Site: brandenburg
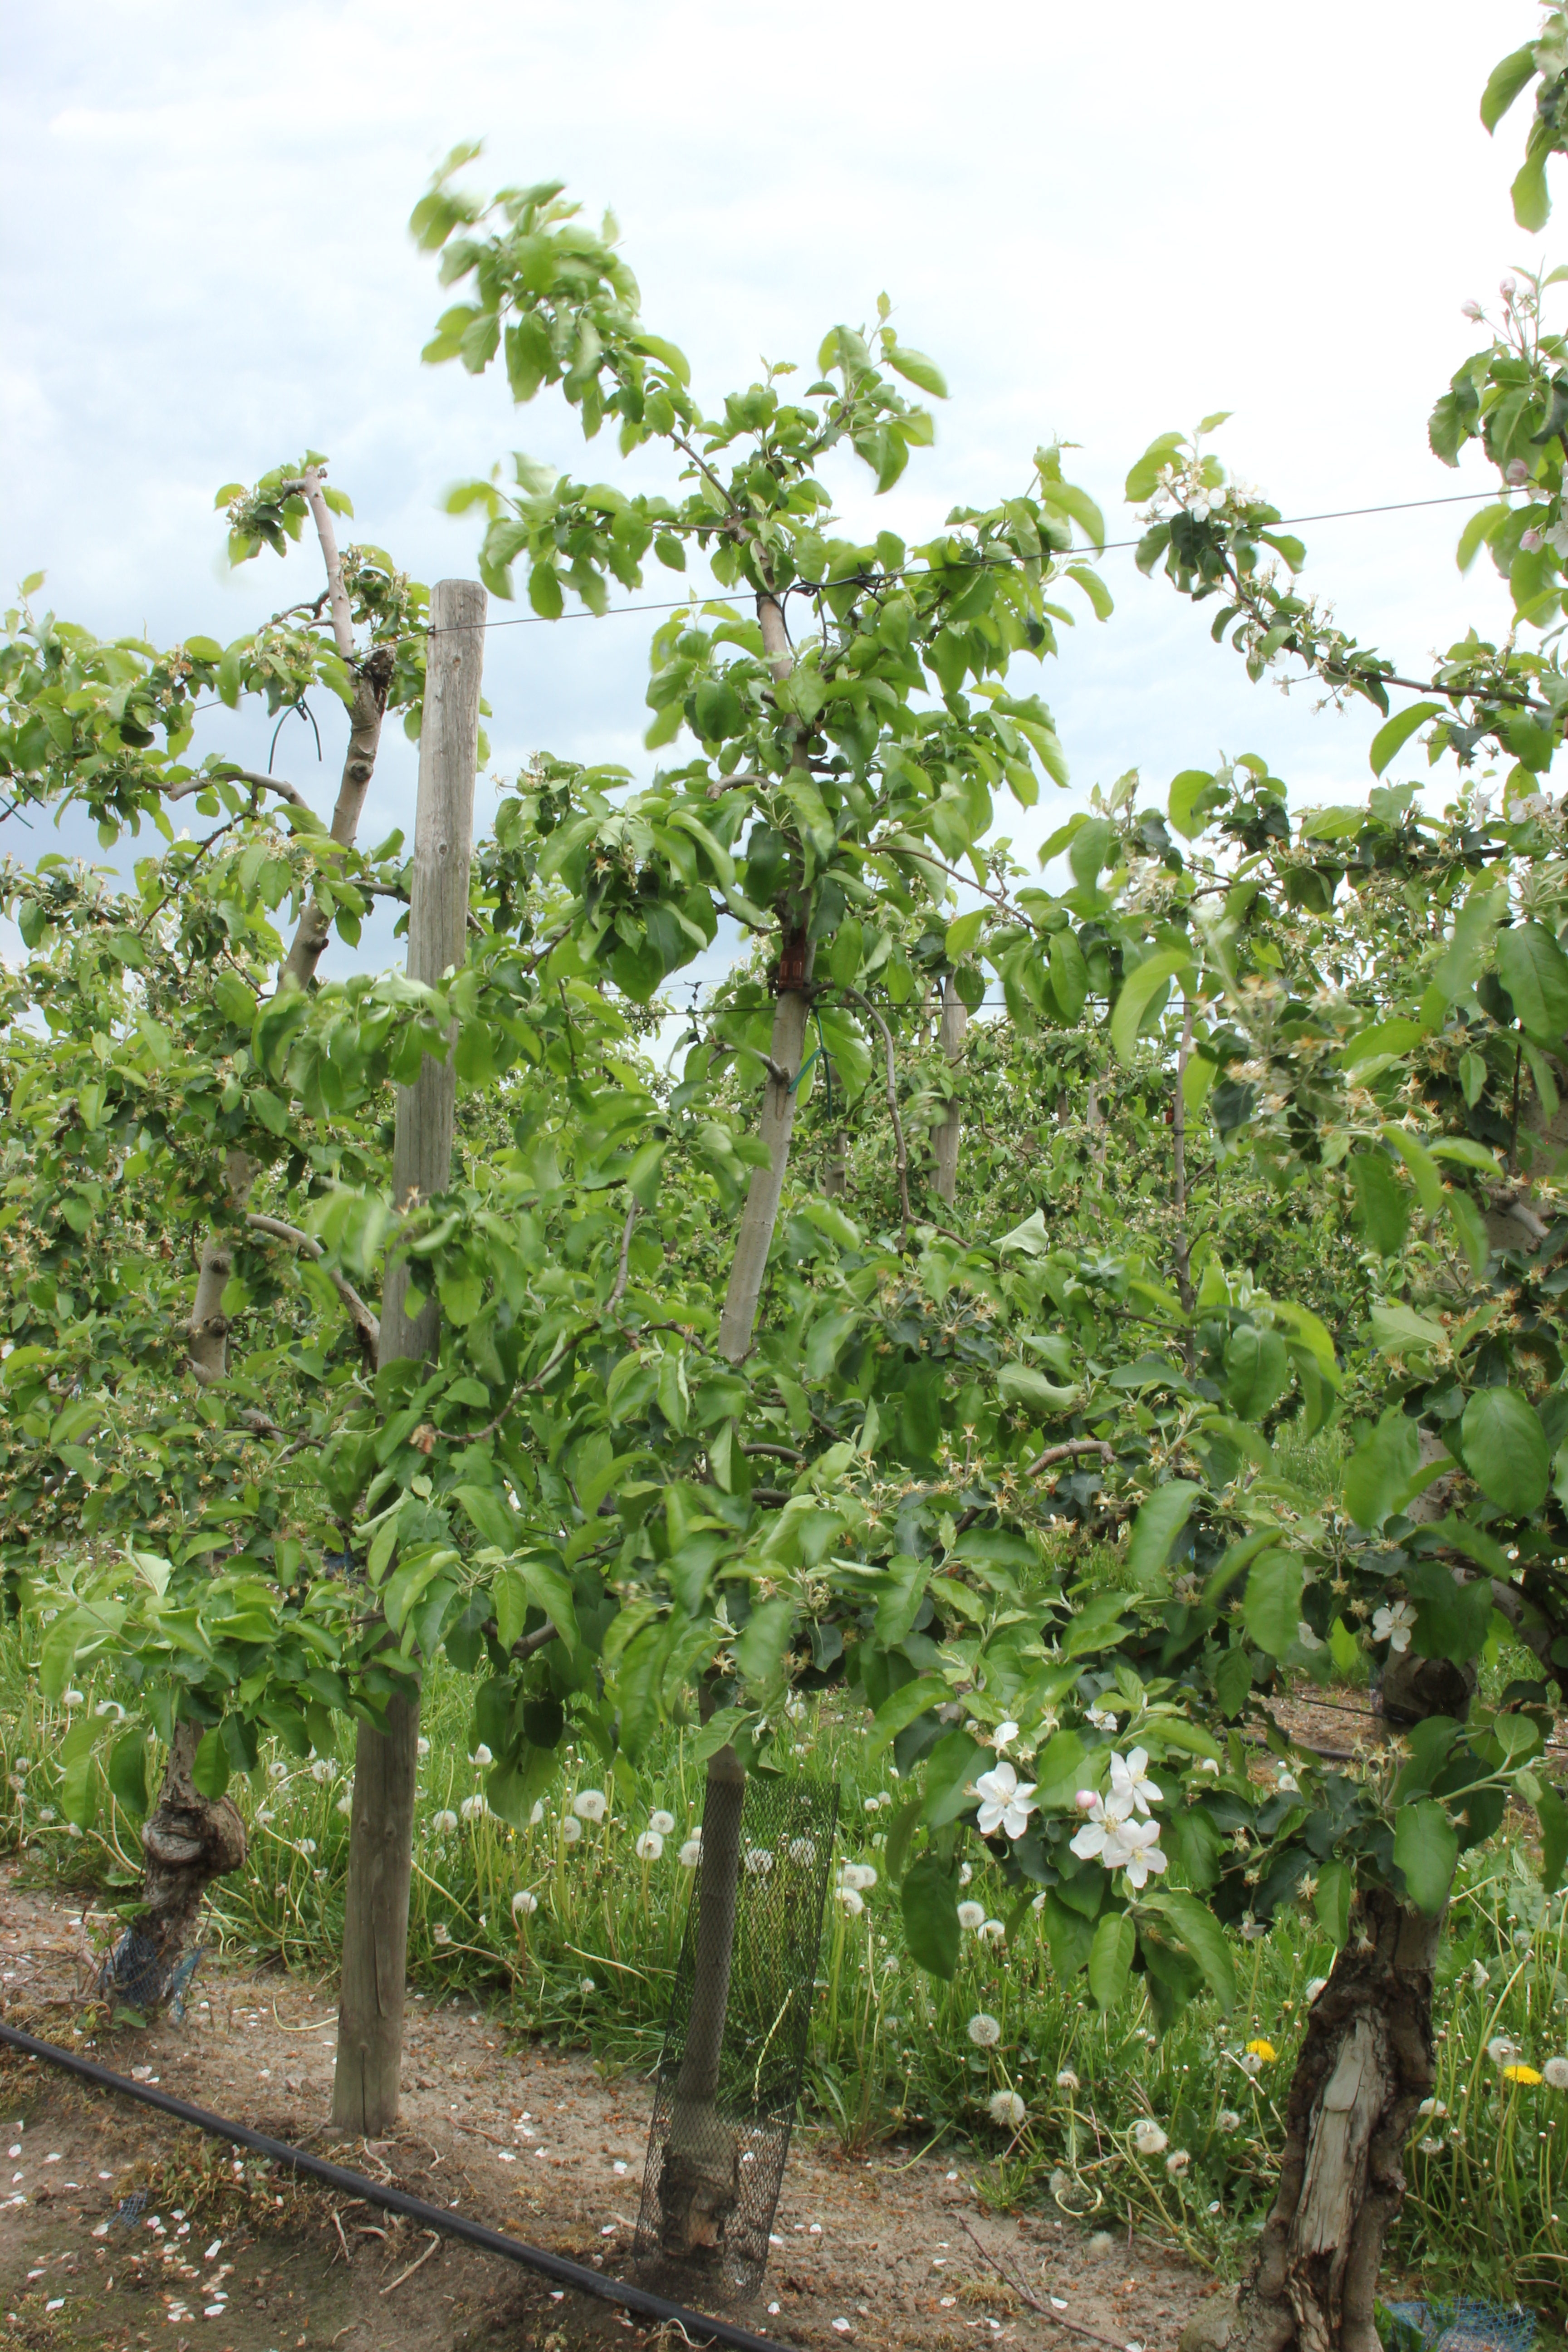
Growth stage (BBCH 67): Flowering